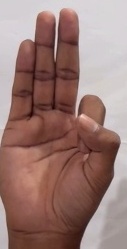
ASL sign: F